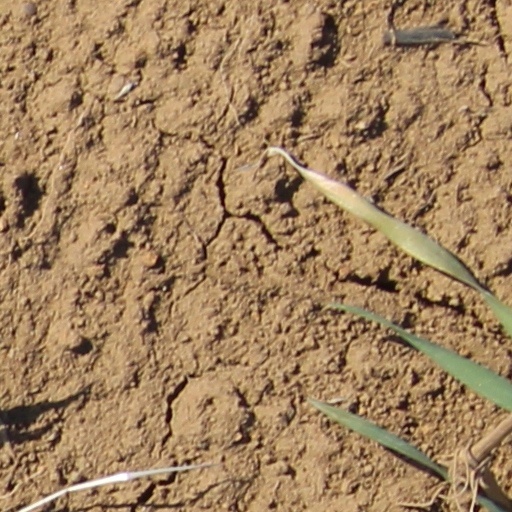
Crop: wheat